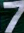
Number: 7